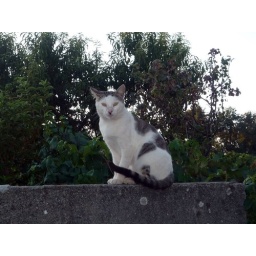
Priscilio is a quiet but charming cat really likes to spend hours riding in the trees